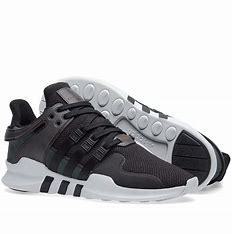
Brand: Adidas
Model: EQT Support Adv